2015 6 Hours of Silverstone

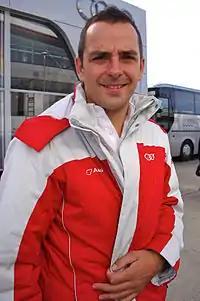
Benoît Tréluyer "(pictured in 2013)" set the fastest overall lap in all the three practice sessions.

There were three practice sessions—one 90-minute session each on Friday afternoon and early evening and a one-hour session on Saturday morning—preceding Sunday's race. The first session was held in sunny weather and most of the best efforts from the drivers came in its opening minutes. Lucas di Grassi set the fastest lap in the No. 8 Audi at 1 minute, 42.291 seconds, 0.144 seconds faster than Mark Webber's No. 17 Porsche. André Lotterer in Audi's No. 7 vehicle was third, and Neel Jani was fourth in the sister Porsche. The fastest Toyota was fifth after a lap from Alexander Wurz. Gustavo Yacamán led LMP2 in G-Drive Racing's No. 28 Ligier JS P2-Nissan car with a lap of 1 minute, 50.213 seconds, 0.053 seconds quicker than teammate Sam Bird. The No. 95 Aston Martin V8 Vantage driven by Nicki Thiim was quickest early on in LMGTE Pro. Klaus Bachler in the No. 88 Abu Dhabi-Proton Racing Porsche 911 RSR led in LMGTE Am.